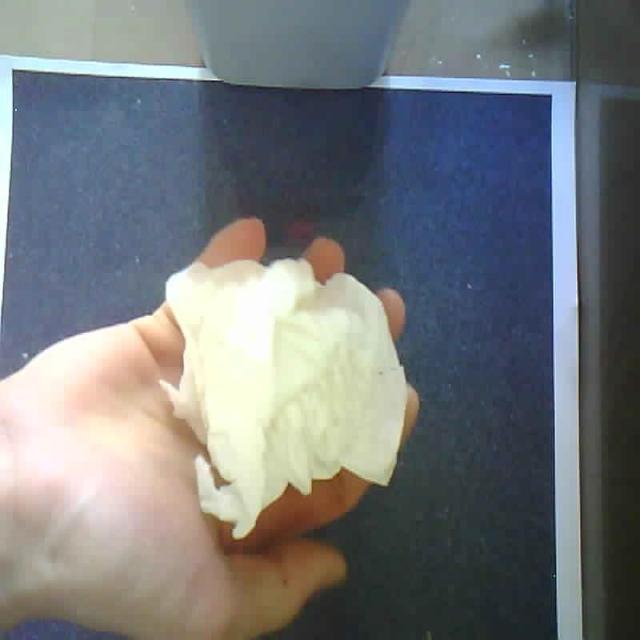
Label: tissues